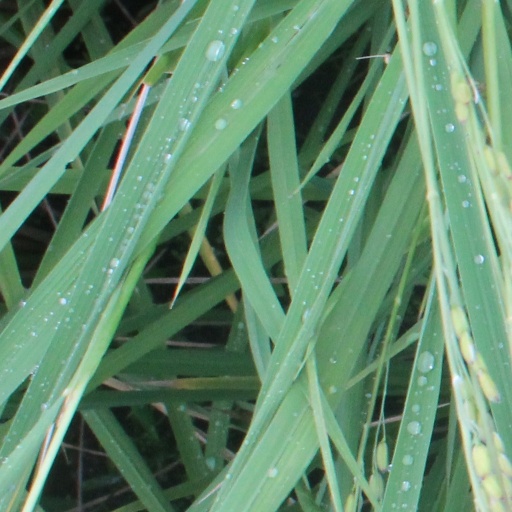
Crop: rice